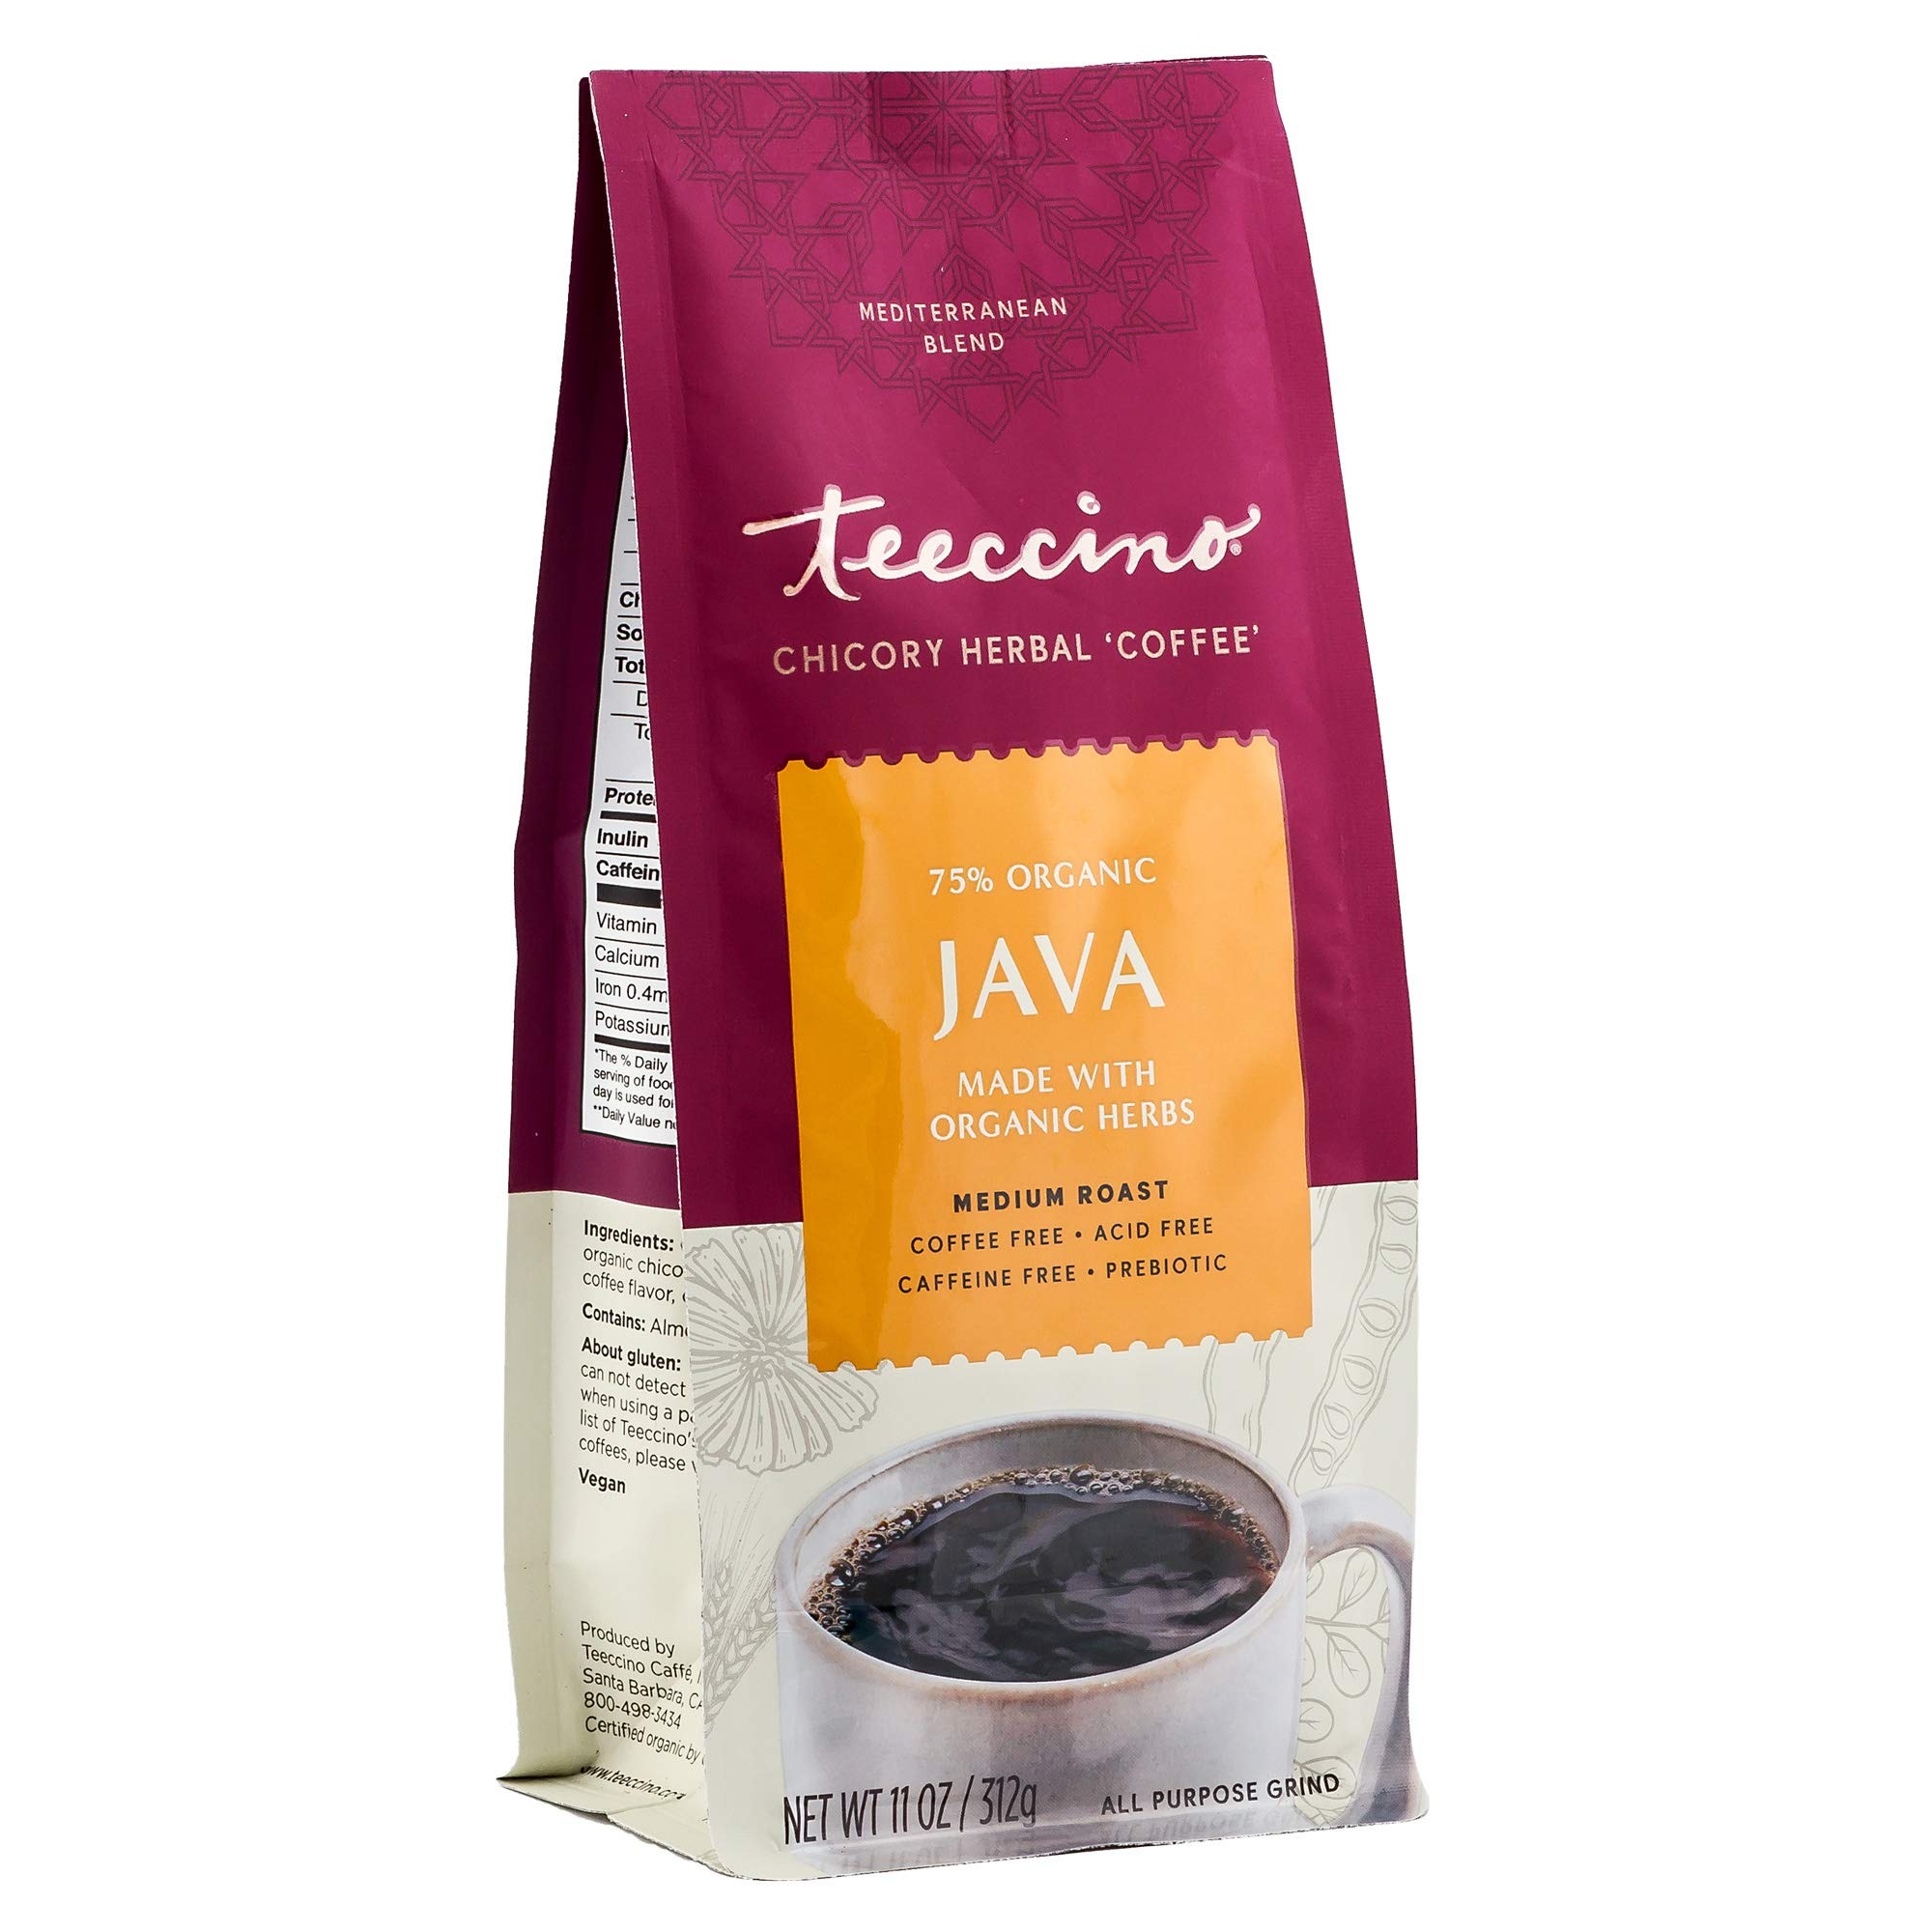
Item Name: Teeccino Java Chicory Coffee Alternative - Ground Herbal Coffee That’s Prebiotic, Caffeine Free & Acid Free, Medium Roast, 11 Ounce
Bullet Point 1: HERBAL CHICORY COFFEE - Enjoy bold, coffee-like flavor from roasted chicory root softened by golden roasted almonds and slightly sweet from dates and figs. Non-GMO, organic herbs. No artificial flavors, chemicals, MSG, or preservatives.
Bullet Point 2: BREW TEECCINO LIKE COFFEE - Our all-purpose grind brews in any kind of coffee maker. Perfect for a cappuccino or latte, delicious hot or iced. Quit coffee by blending with Teeccino & gradually weaning off over 2 weeks.
Bullet Point 3: NATURALLY CAFFEINE FREE - Experience an energy boost from nutrients, not stimulants. Perfect any time of day or night because it won’t interfere with sleep. Sugar-free Teeccino is a treat for the whole family.
Bullet Point 4: ACID FREE - Teeccino is naturally acid free, so it won’t disturb your digestion. Replace highly acidic decaf coffee - which still has caffeine - with our 100% naturally caffeine-free coffee alternative.
Bullet Point 5: PREBIOTICS FOR GUT HEALTH - Inulin from chicory root is a prebiotic soluble fiber that nourishes probiotics. Each cup supports good digestion with 650mg of inulin.
Value: 11.0
Unit: Ounce

Price: 13.89